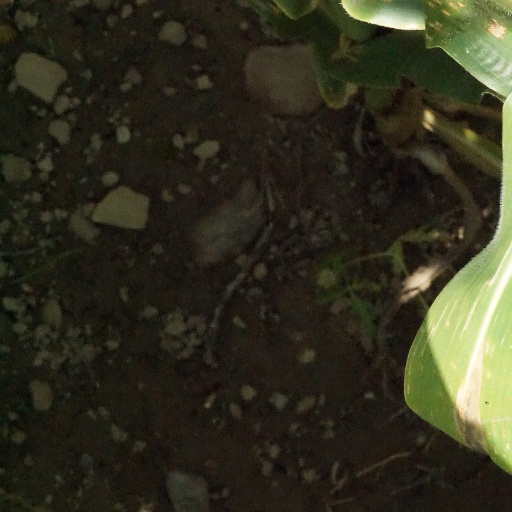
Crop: maize; corn